Angelo State University

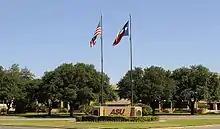
Main entrance to Angelo State University

The history of ASU can be traced to 1928, when San Angelo College was established following a municipal election held in 1926. Organized as part of the city school system, for many years, the two-year college occupied a site on North Oakes Street near the commercial center of the city. The voters of Tom Green County in 1945 created a county junior college district and elected the first board of trustees. In 1947, the first building was constructed on the present university site.